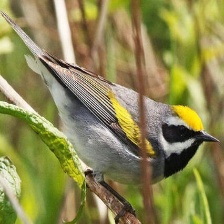
Species: GOLD WING WARBLER
Scientific name: VERMIVORA CHRYSOPTERA